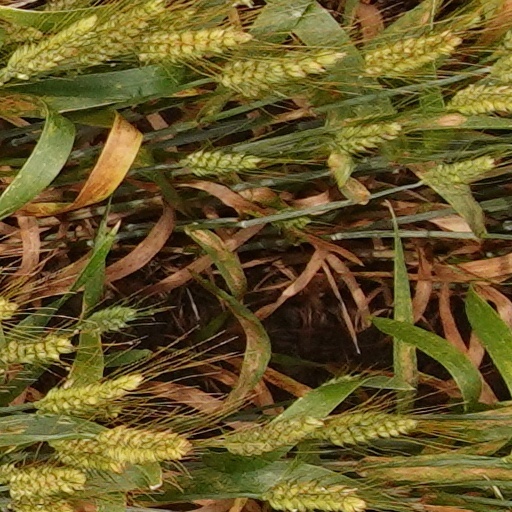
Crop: wheat